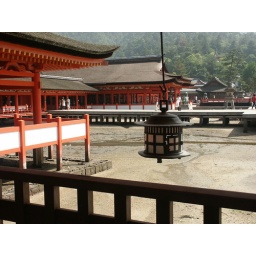
When high tide rolls in the buildings appear to float as the water covers the sand below.